Ainu people

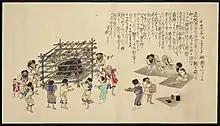
Ainu people, c. 1840

Traditional Ainu culture is quite different from Japanese culture. According to Tanaka Sakurako from the University of British Columbia, the Ainu culture can be included into a wider "northern circumpacific region", referring to various indigenous cultures of Northeast Asia and "beyond the Bering Strait" in North America. The Ainu culture developed from the 13th century (late Kamakura period) to the present day. While most Ainu in Japan now live outwardly similar lives to the Wajin (ethnic Japanese) due to assimilation policies, many still maintain their Ainu identity and respect for traditional Ainu ways, known as "Ainu puri". The distinctive Ainu patterns (Ainu mon'yō) and oral literature (Yukar) have been designated as Hokkaido Heritage.